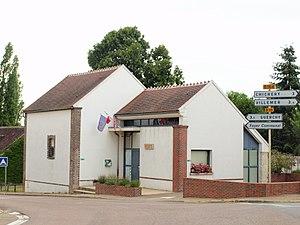
Branches (Yonne, France)